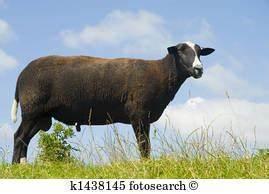
sheep